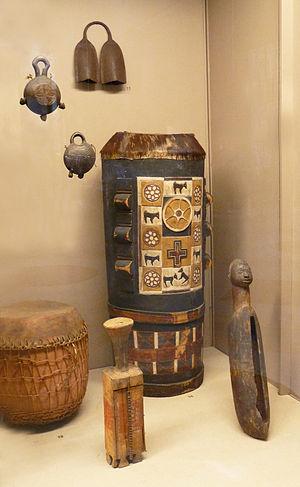
Kongo
Les instruments de musique du peuple Kongo en particuier ou d’Afrique centrale en général, sont nombreux et divers. Ils sont toutefois peu connus du grand public, que ce soit en Afrique même ou ailleurs en Europe et en Amérique. En se basant sur l'organologie, on distingue :